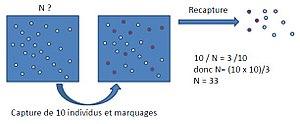
Exemple de la technique de capture-marquage-recapture
Avec l’importante perte de biodiversité actuelle, la conservation des populations devient un enjeu majeur pour le maintien de la biodiversité. Les techniques de capture-marquage-recapture et les modèles mathématiques associés ont un rôle prépondérant pour la mise en place d’une politique de préservation à long terme des populations, des communautés et des écosystèmes tout en maintenant une économie stable.